Manuel Cidre

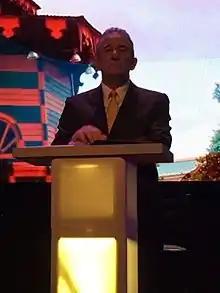

Manuel Cidre Miranda (born 1953) is a Cuban-born Puerto Rican businessman and politician who currently serves as the 7th Secretary of Economic Development and Commerce of Puerto Rico since 2021, under governor Pedro Pierluisi. On December 1, 2015 he became an official candidate for Governor of Puerto Rico in the 2016 Gubernatorial Elections. He lost the election to Ricardo Rosselló.